Air North

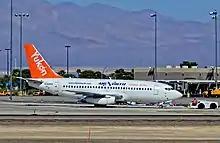
Former Air North Boeing 737-200 at McCarran International Airport on charter operations

The remainder of Air North's revenue comes from ground handling services at Whitehorse, Dawson City, Old Crow, Edmonton, and Vancouver Airports, as well as Jet-A refuelling services at Whitehorse. Air North is currently the main provider of Jet-A fuel service in Whitehorse. It is also the ground handler for Condor Airlines and WestJet in Whitehorse, as well as several airlines in Vancouver.